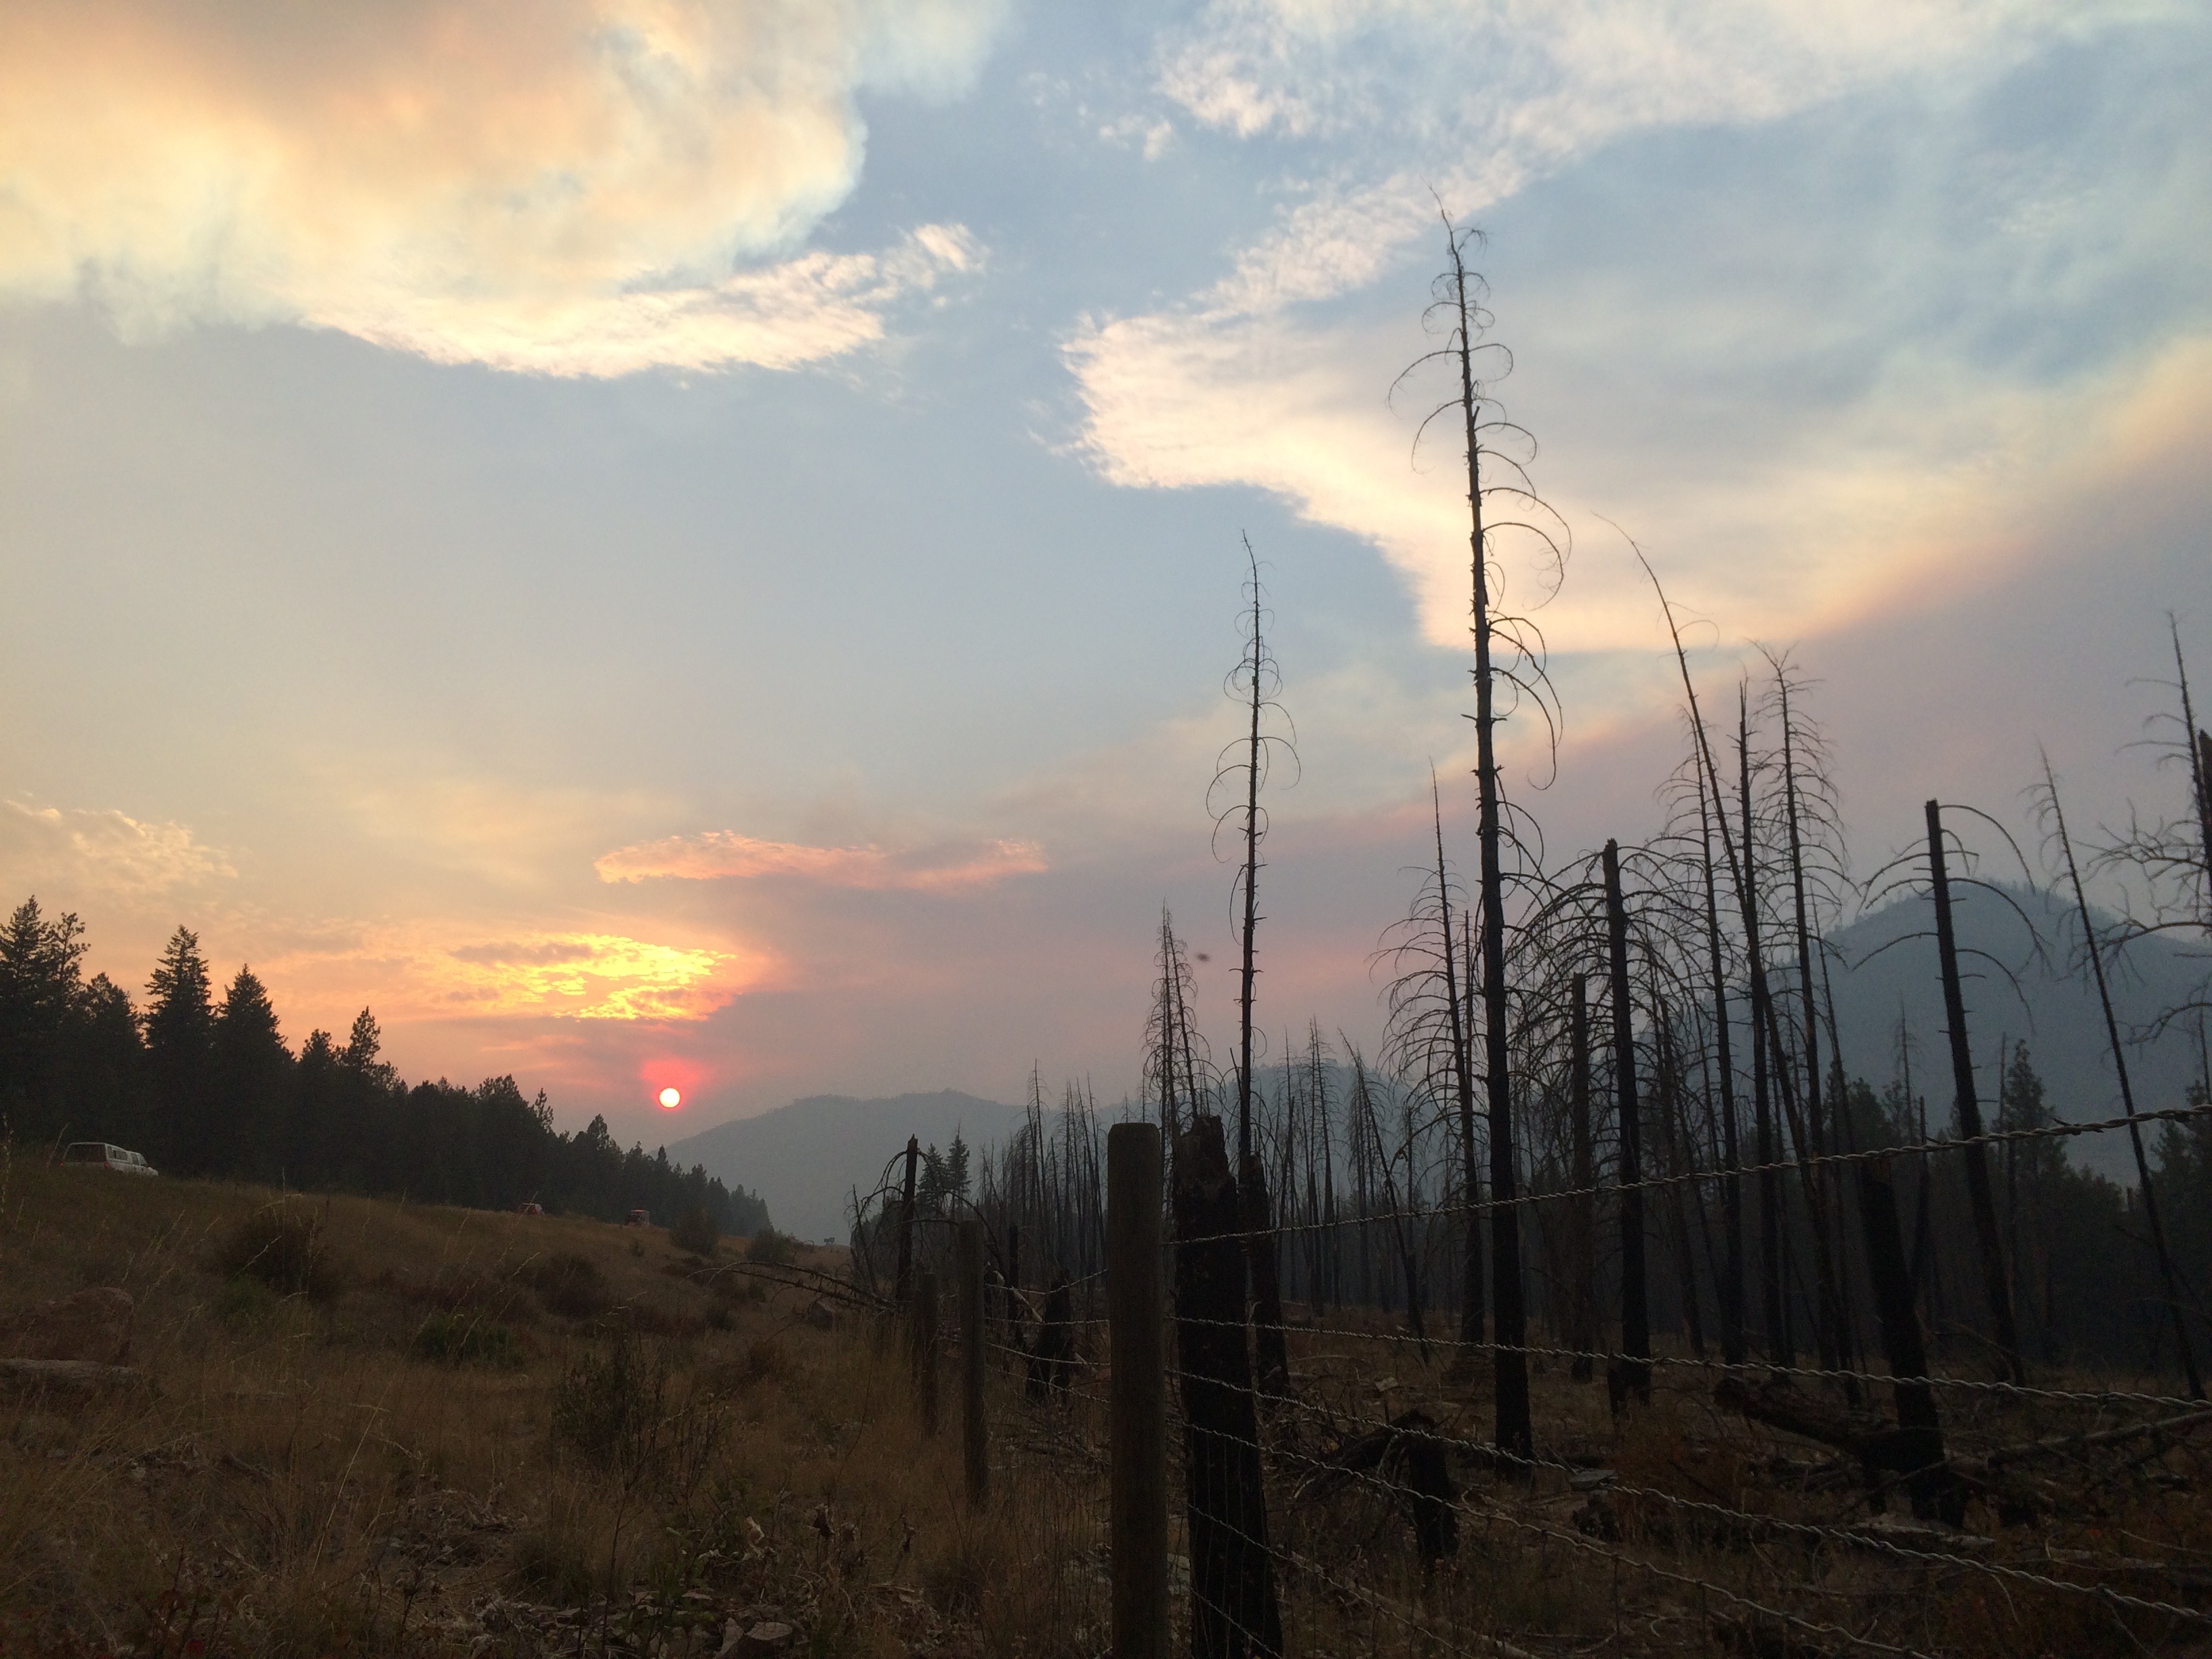
landscape, tree, nature, horizon, mountain, cloud, sky, sun, sunrise, sunset, mist, field, sunlight, morning, hill, dawn, dusk, evening, rural area, meteorological phenomenon, atmospheric phenomenon